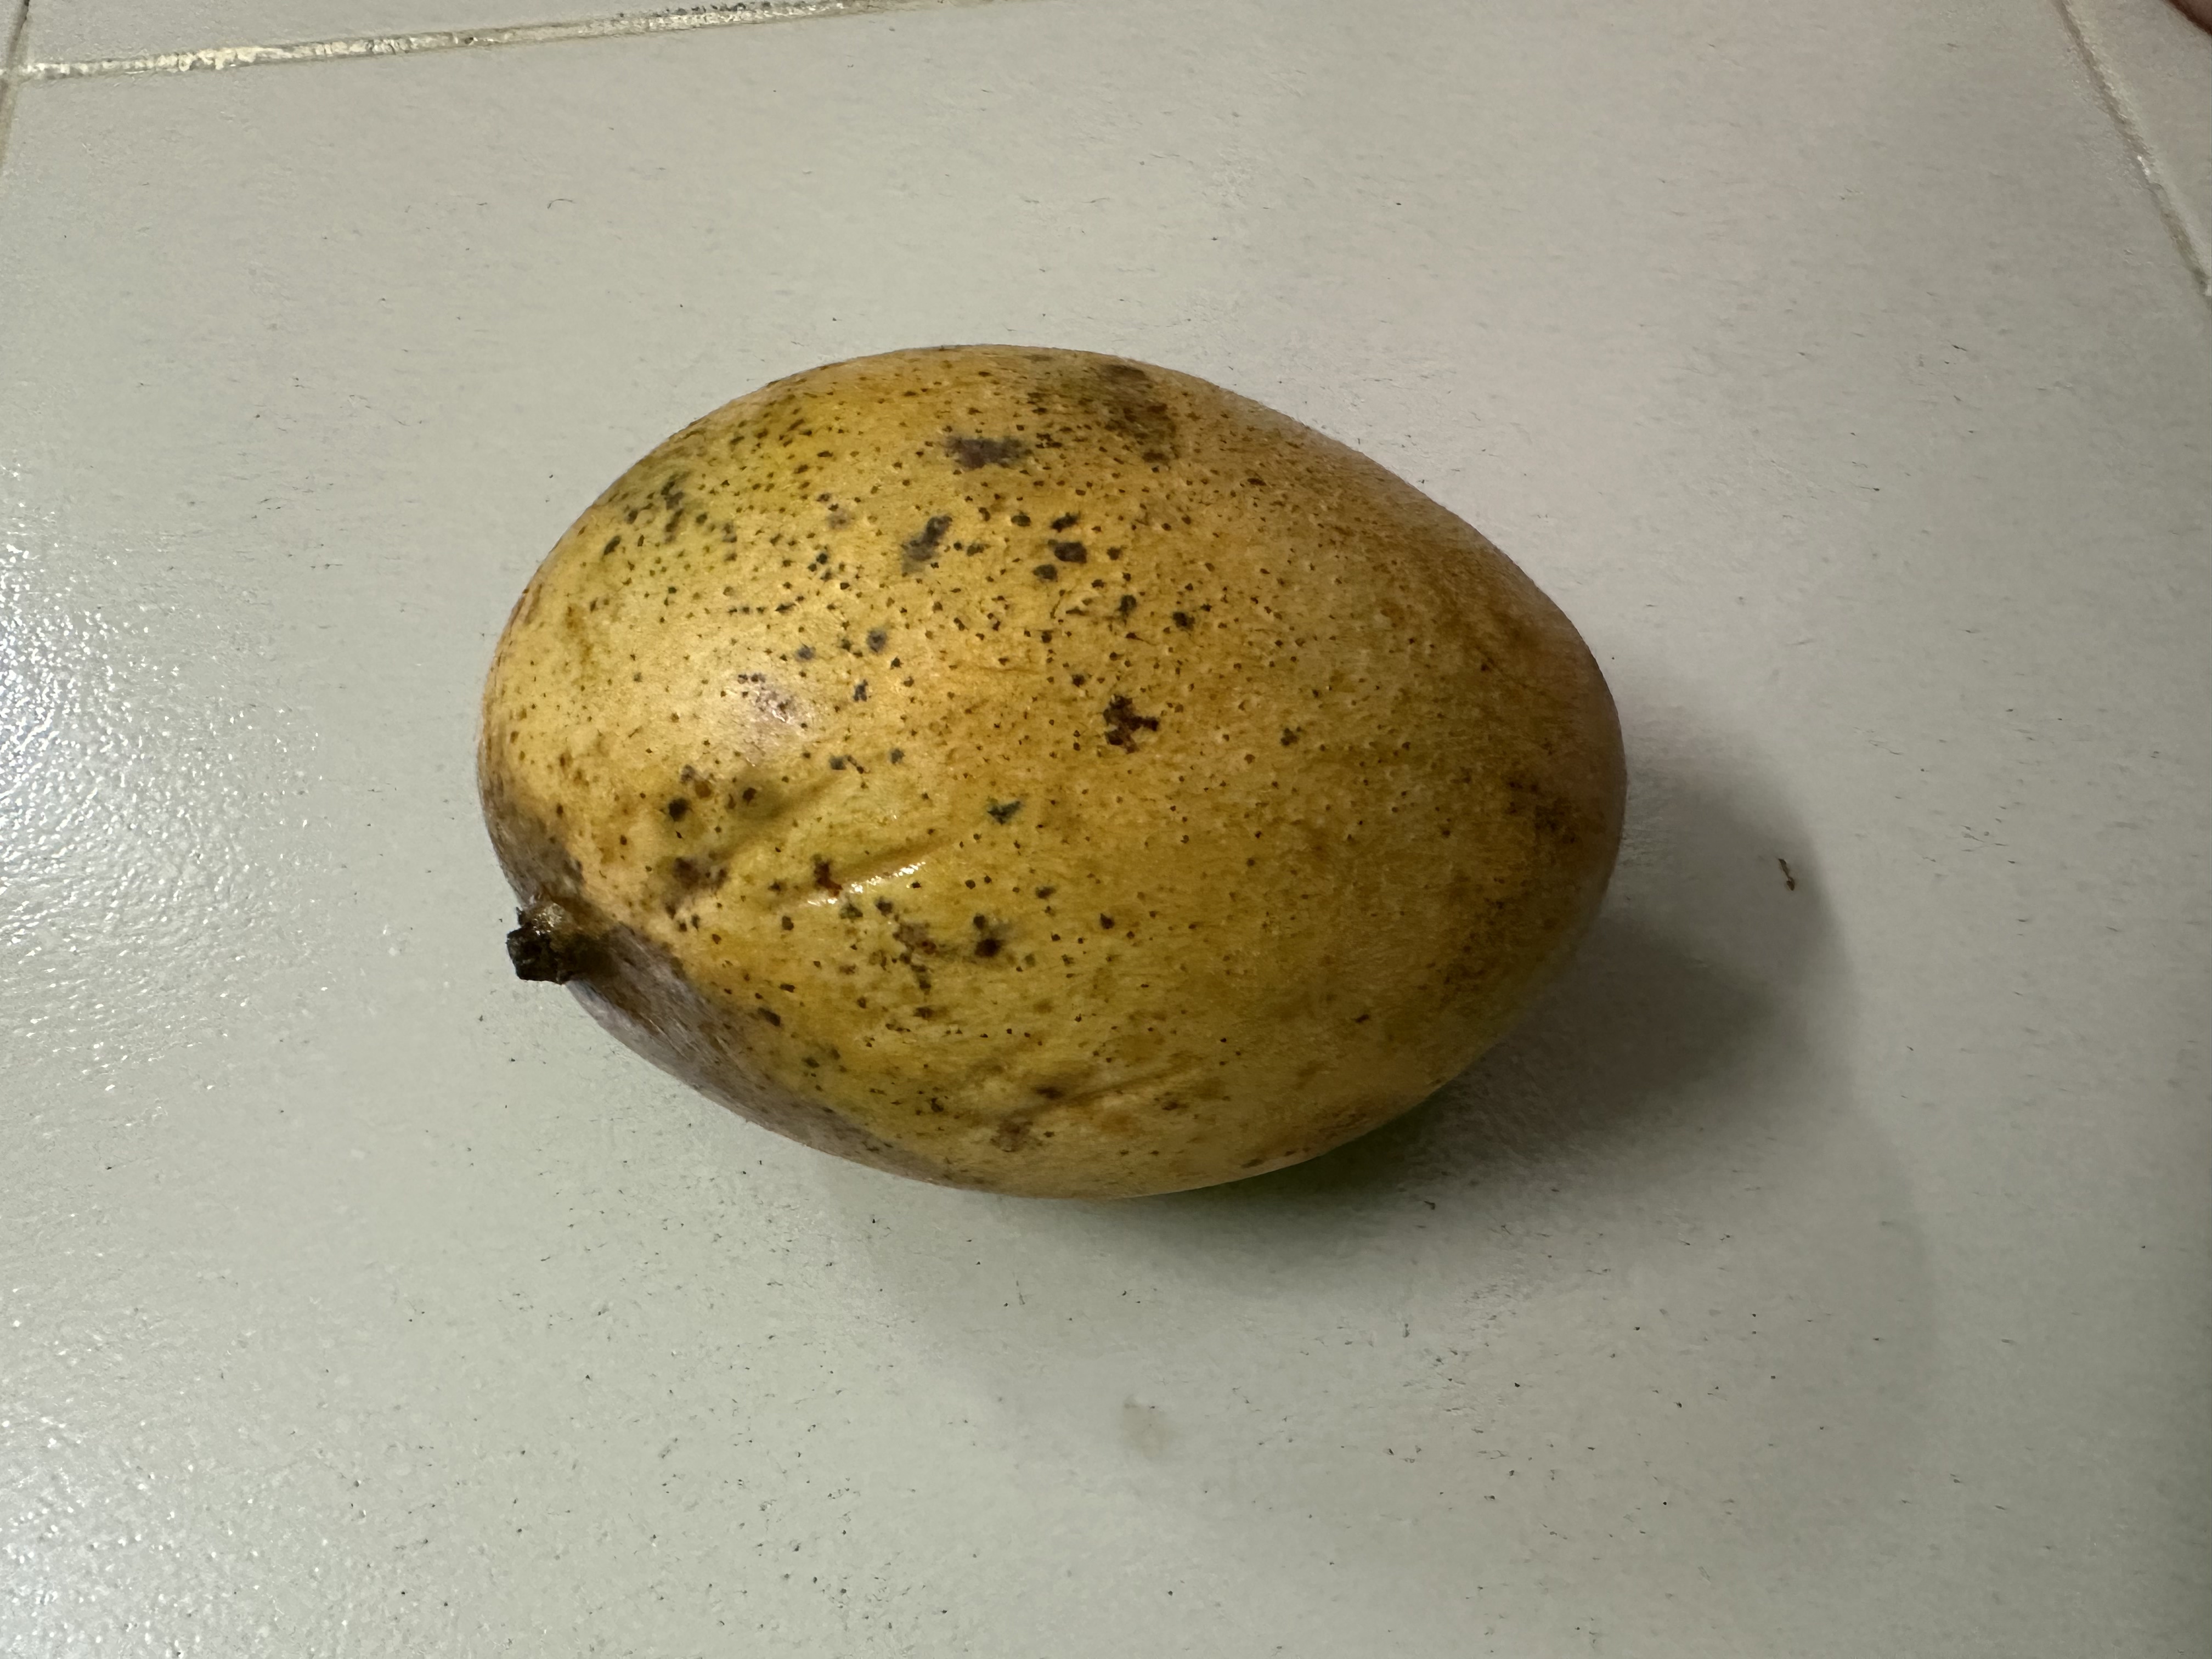
Mango variety: Mollika